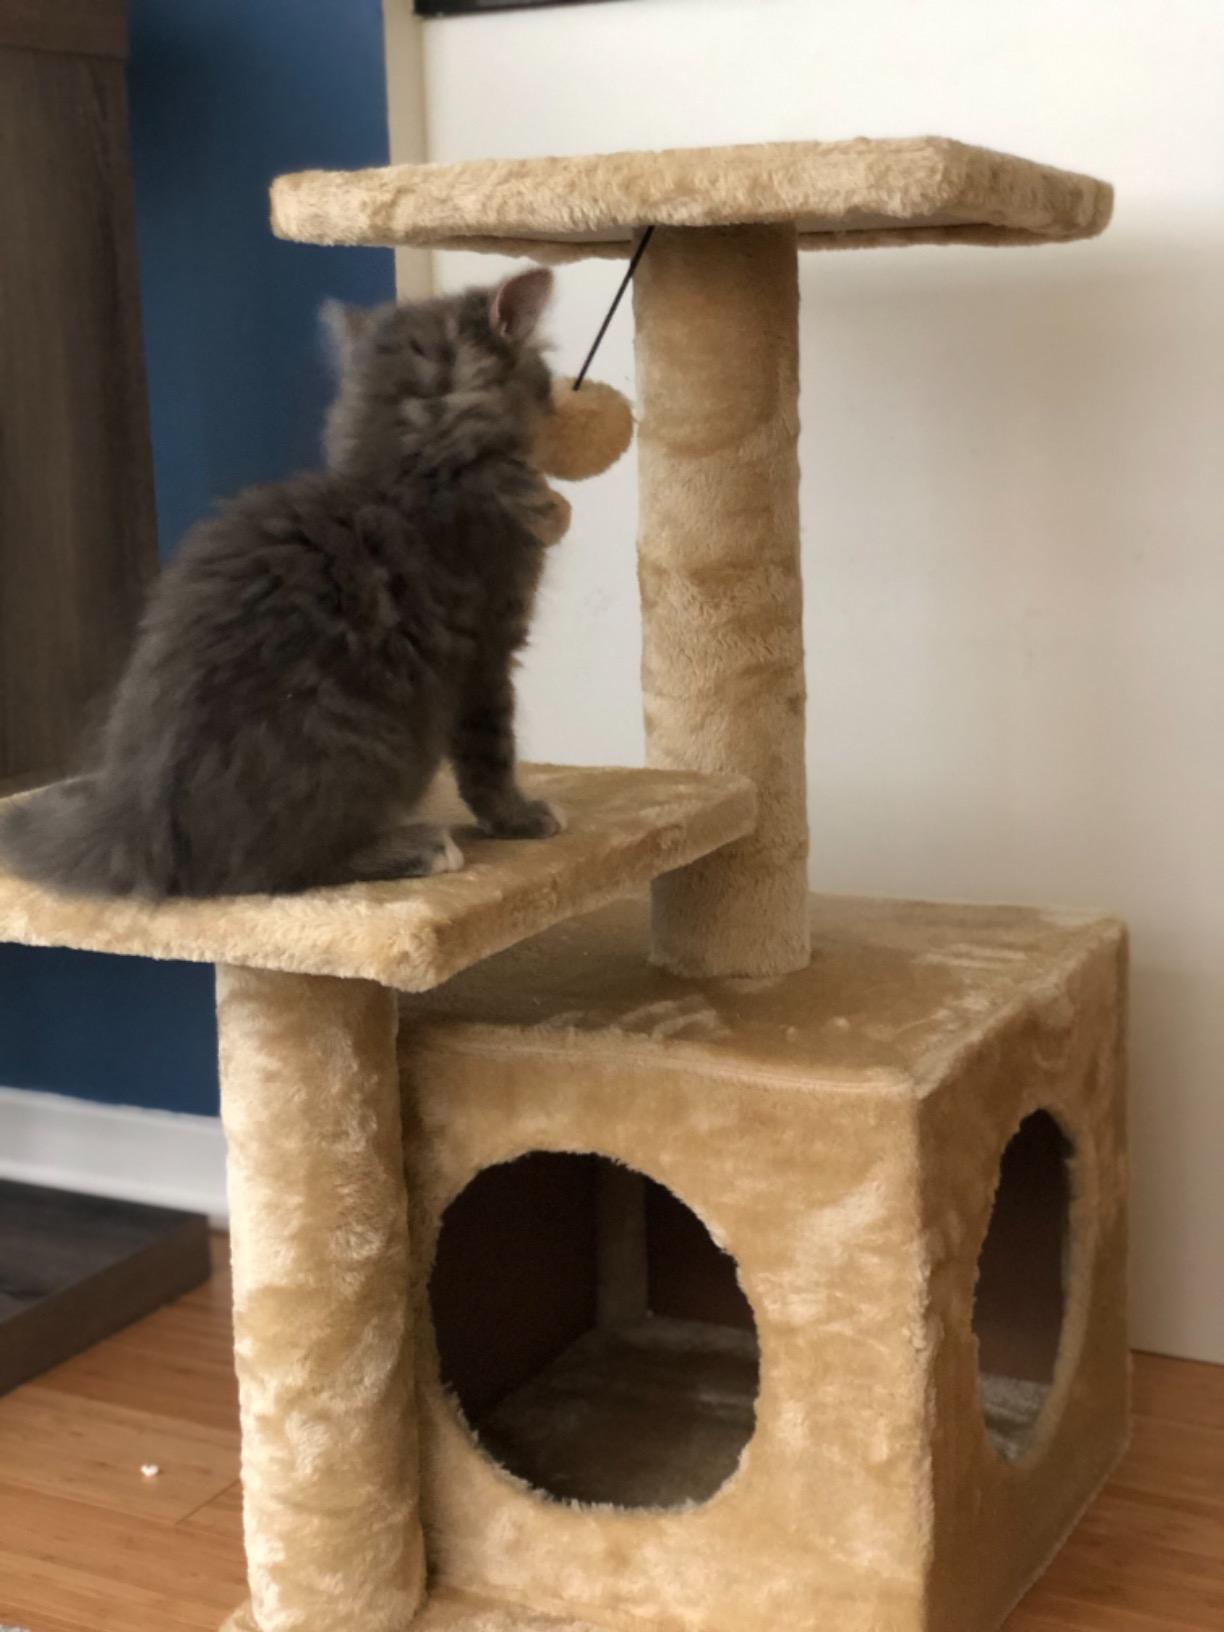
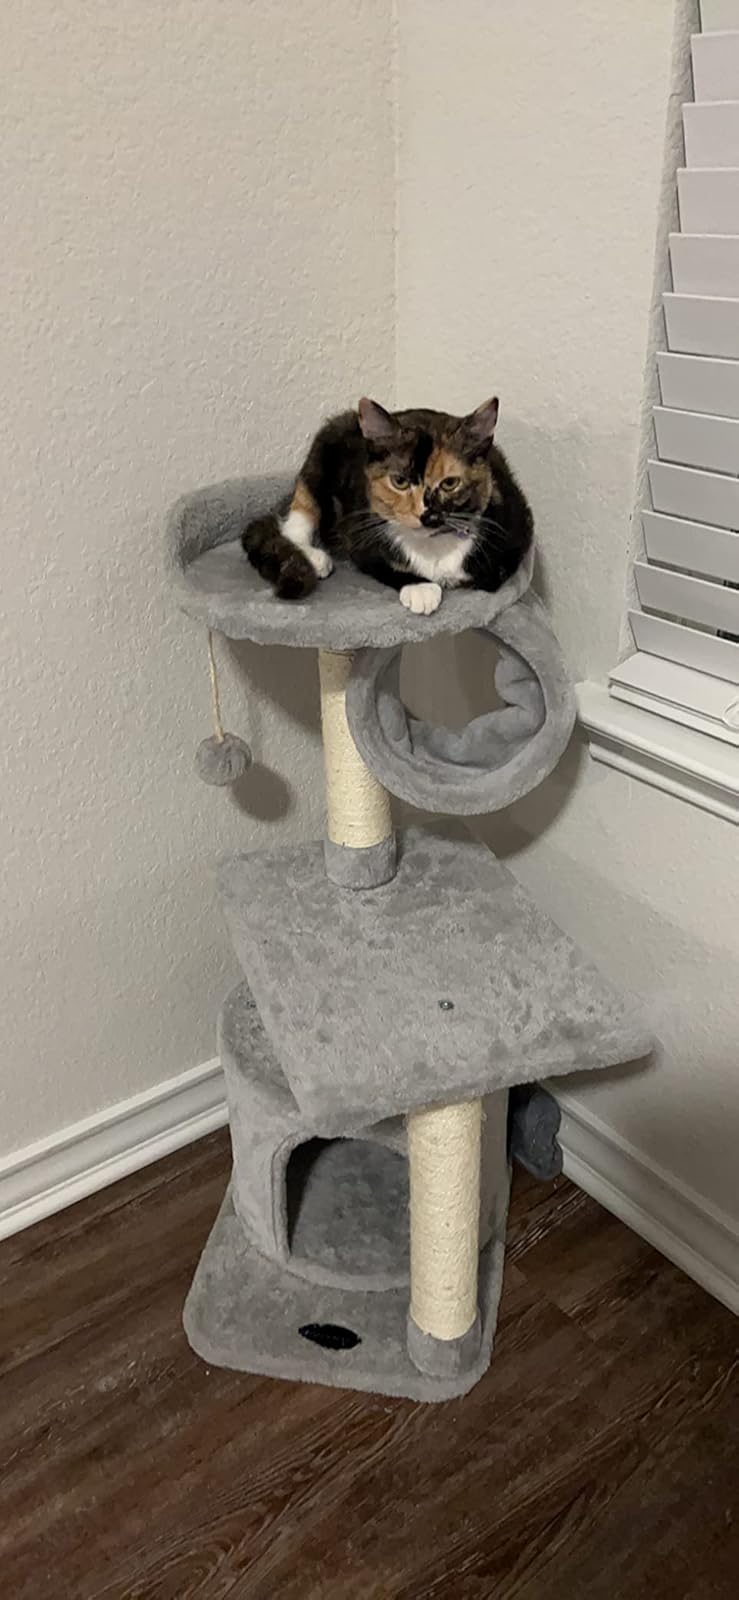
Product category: items_cat tree
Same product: no